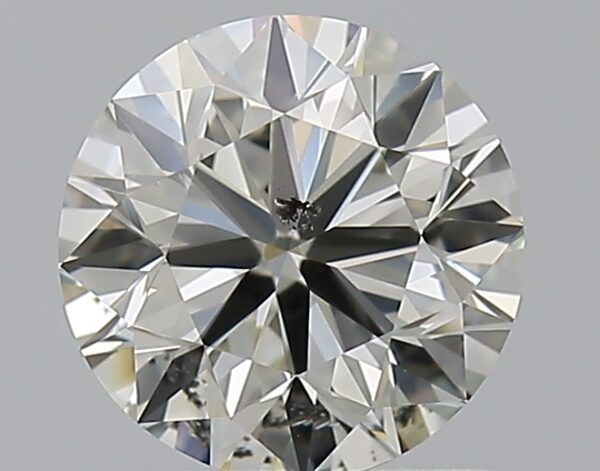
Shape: round
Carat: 1
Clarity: SI2
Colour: J
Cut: VG
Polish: EX
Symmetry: VG
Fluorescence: N
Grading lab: GIA
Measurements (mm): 6.24 x 6.27 x 3.98